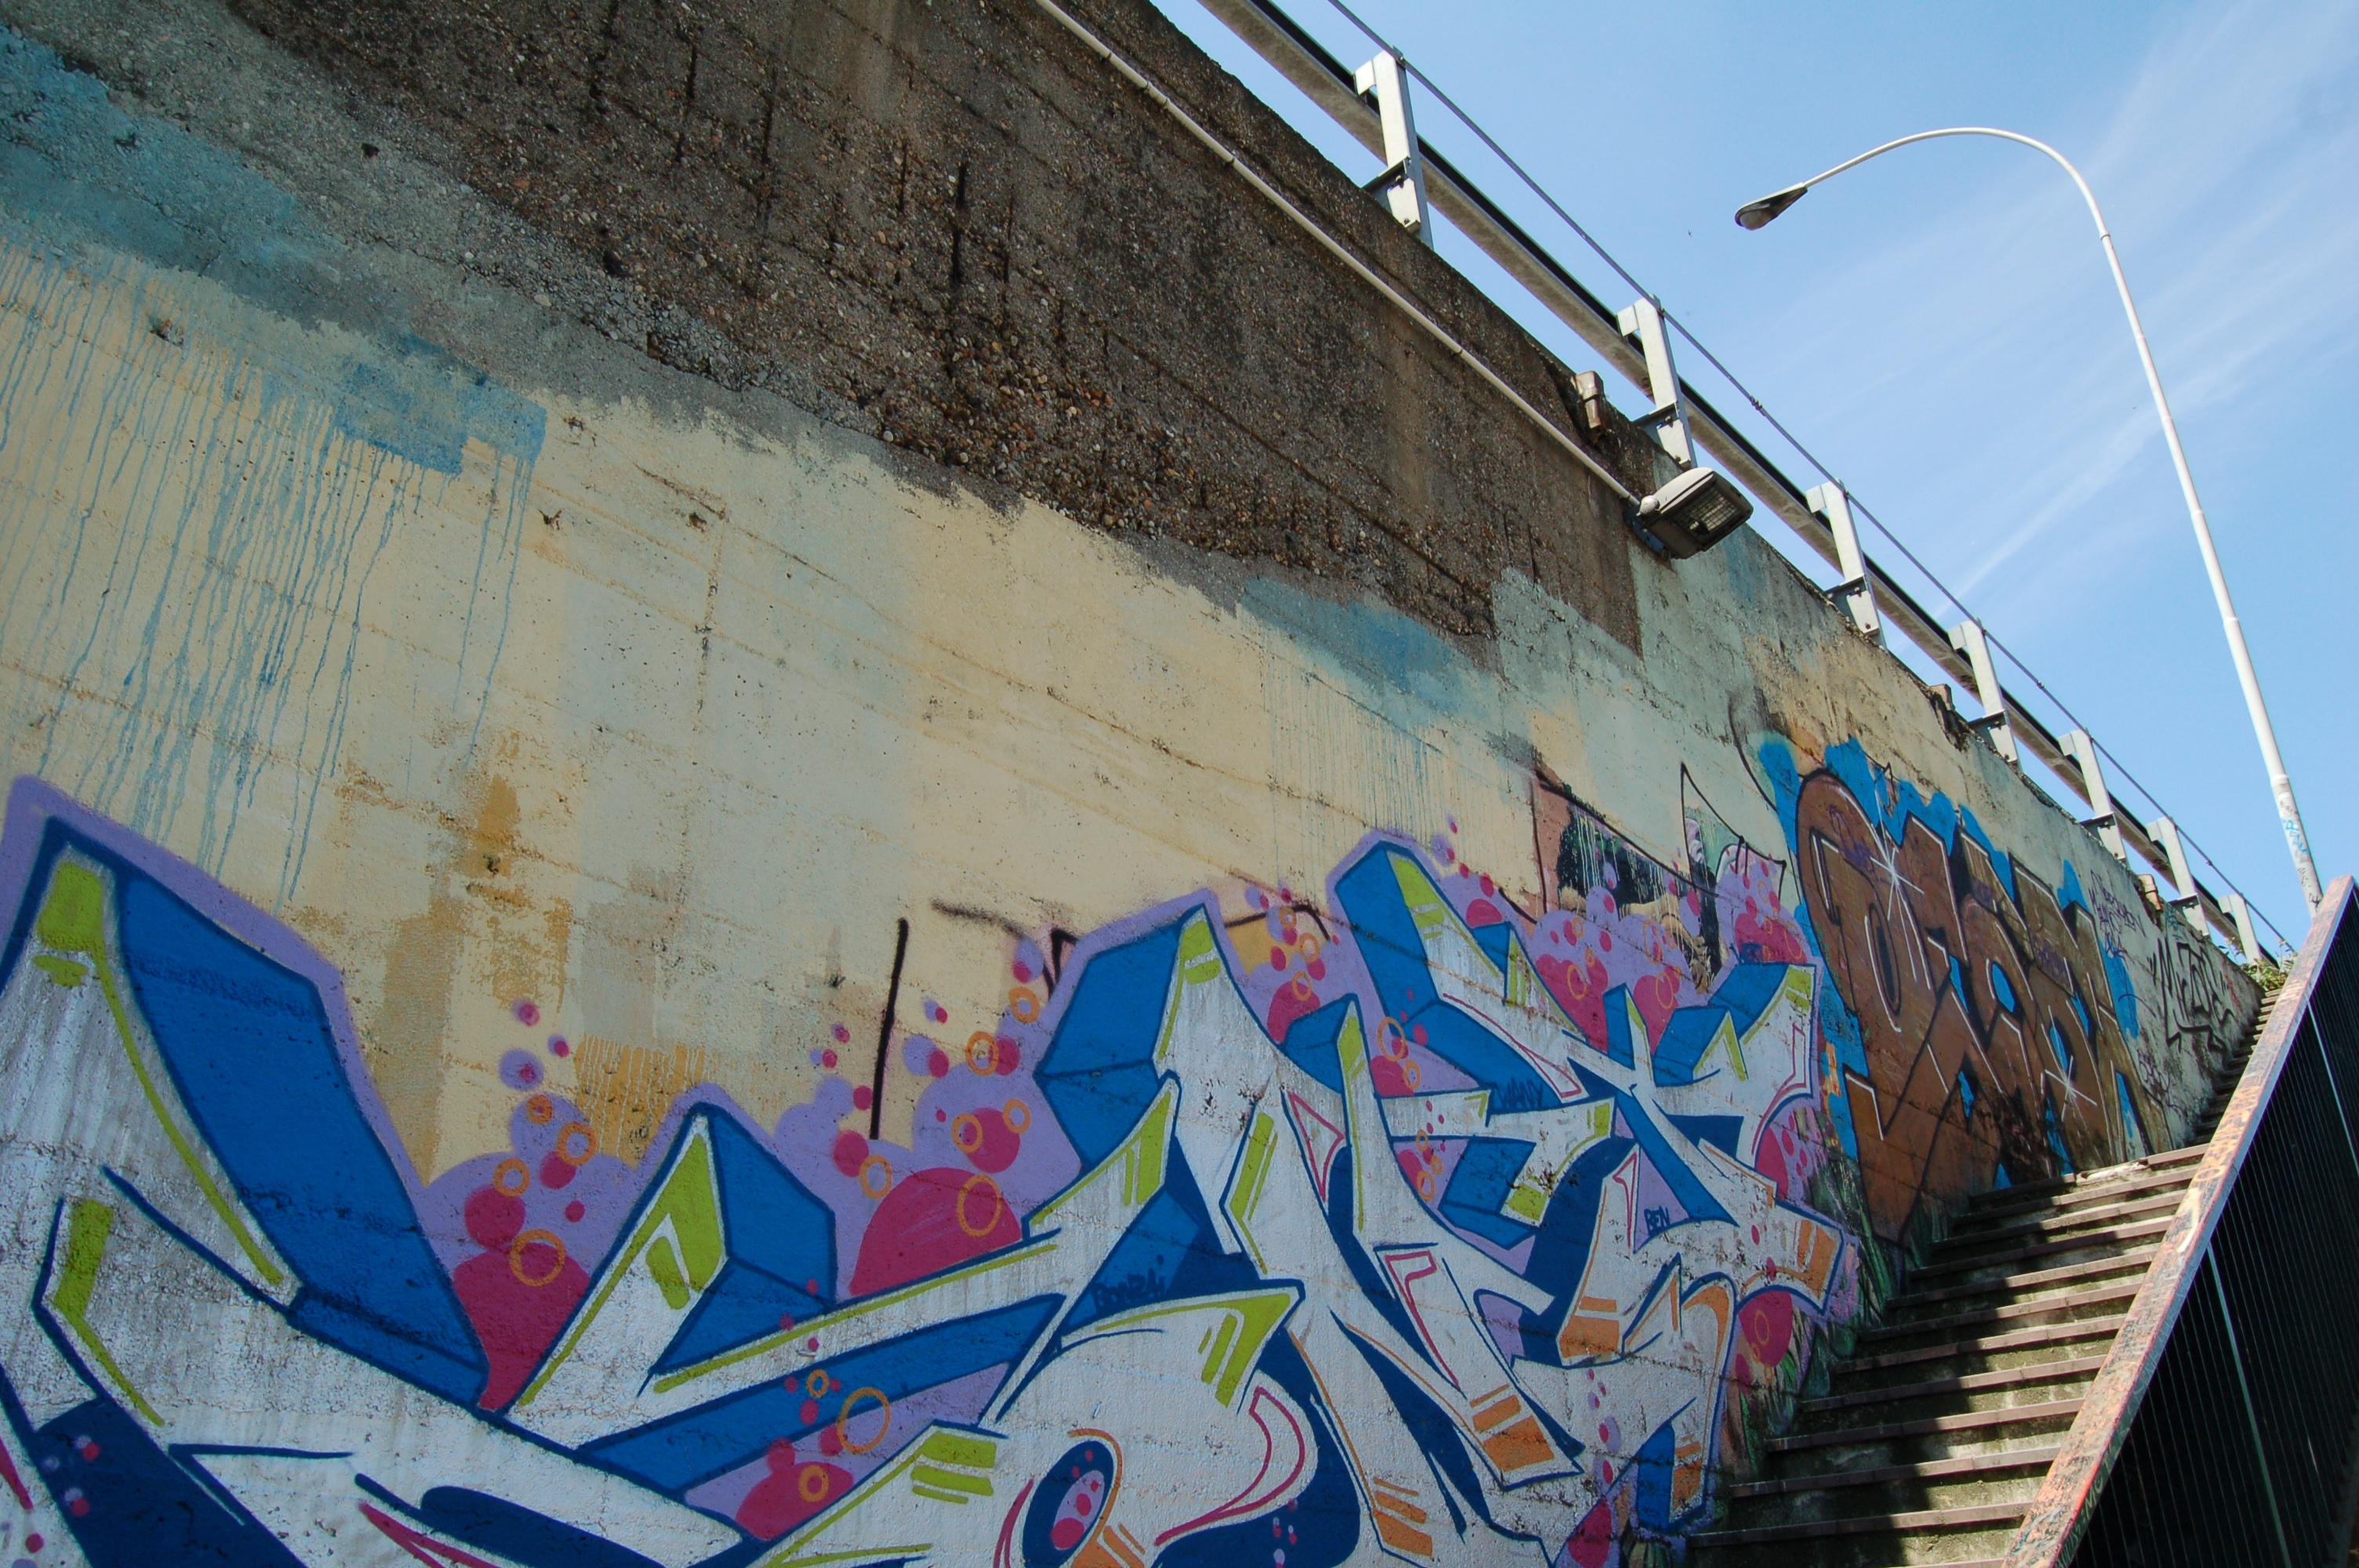
street, color, blue, graffiti, art, mural, urban area